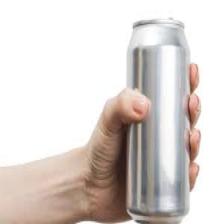
Label: cans